Ruddy-capped nightingale-thrush

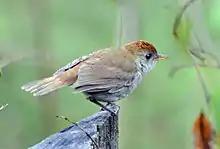
Ruddy-capped nightingale-thrush in Savegre Valley, Costa Rica

This species is 15–18 cm in length and weighs 28 g. The adult has olive-brown upperparts, a rufous crown and nape, pale grey underparts, becoming whitish on the belly, and an orange lower mandible. The juvenile is darker faced, has pale centres to the upperpart feathers, brownish flanks and breast, and dark barring or spots on the belly. Several poorly defined subspecies have been defined differing in the exact tone of the upper and underpart plumage.